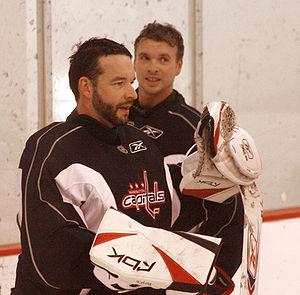
Olaf Kölzig est un joueur professionnel allemand de hockey sur glace ayant évolué dans la Ligue nationale de hockey au poste de gardien de but.